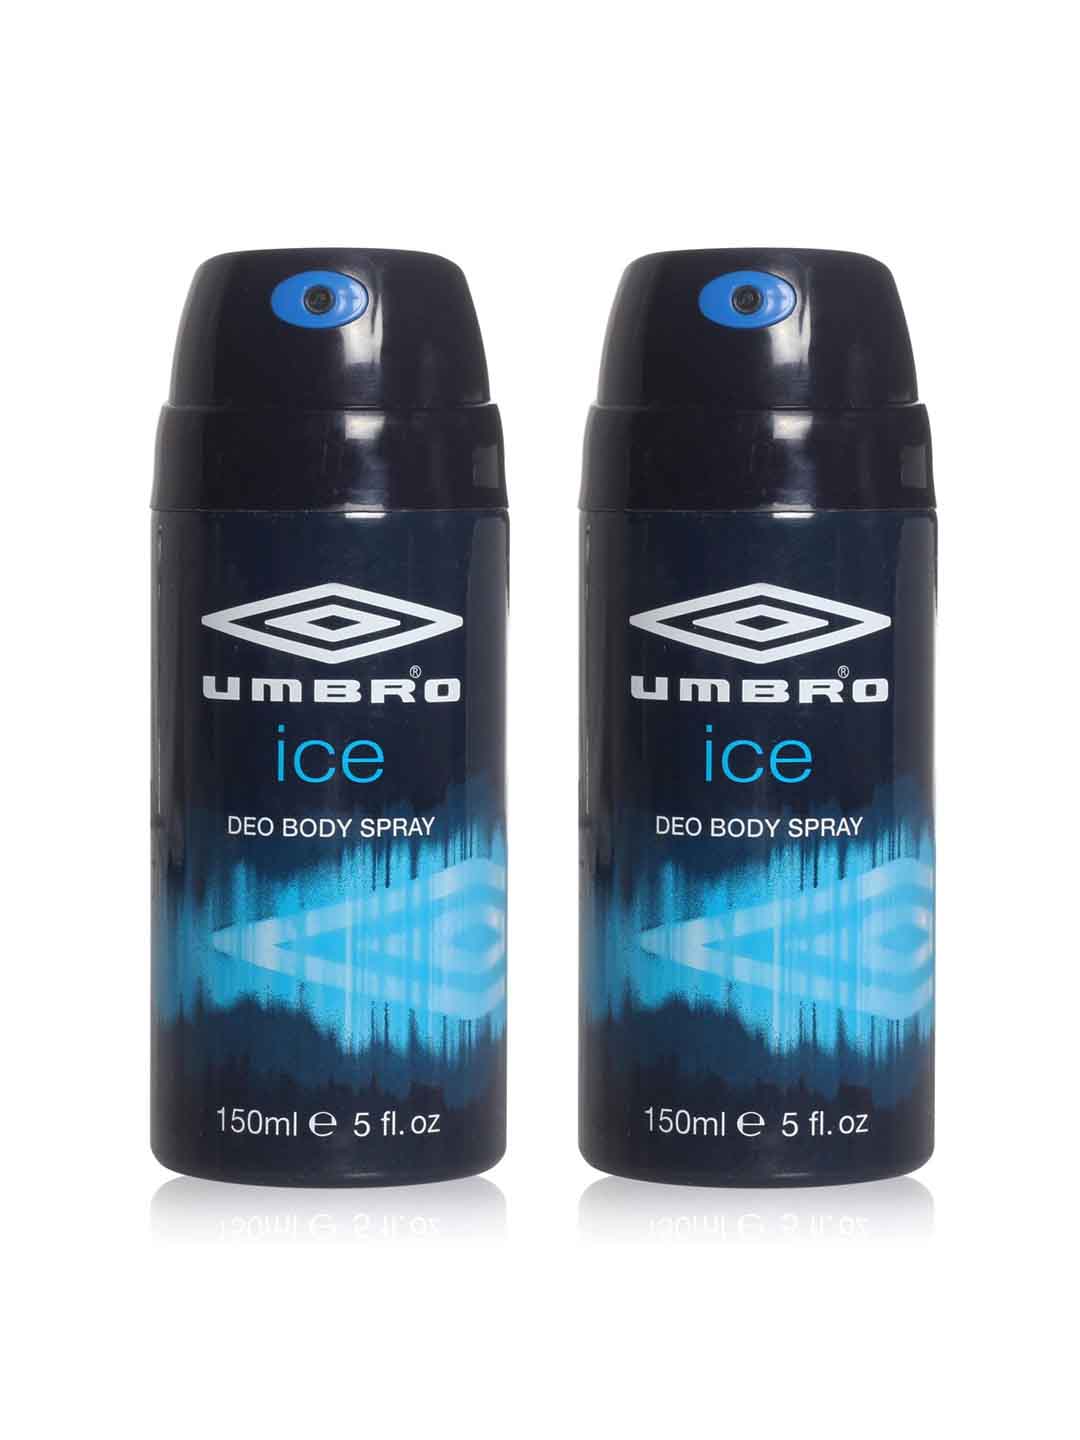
Umbro Men Set of 2 Deos
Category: Personal Care / Fragrance / Deodorant
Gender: Men
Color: Black
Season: Summer 2017
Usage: Casual